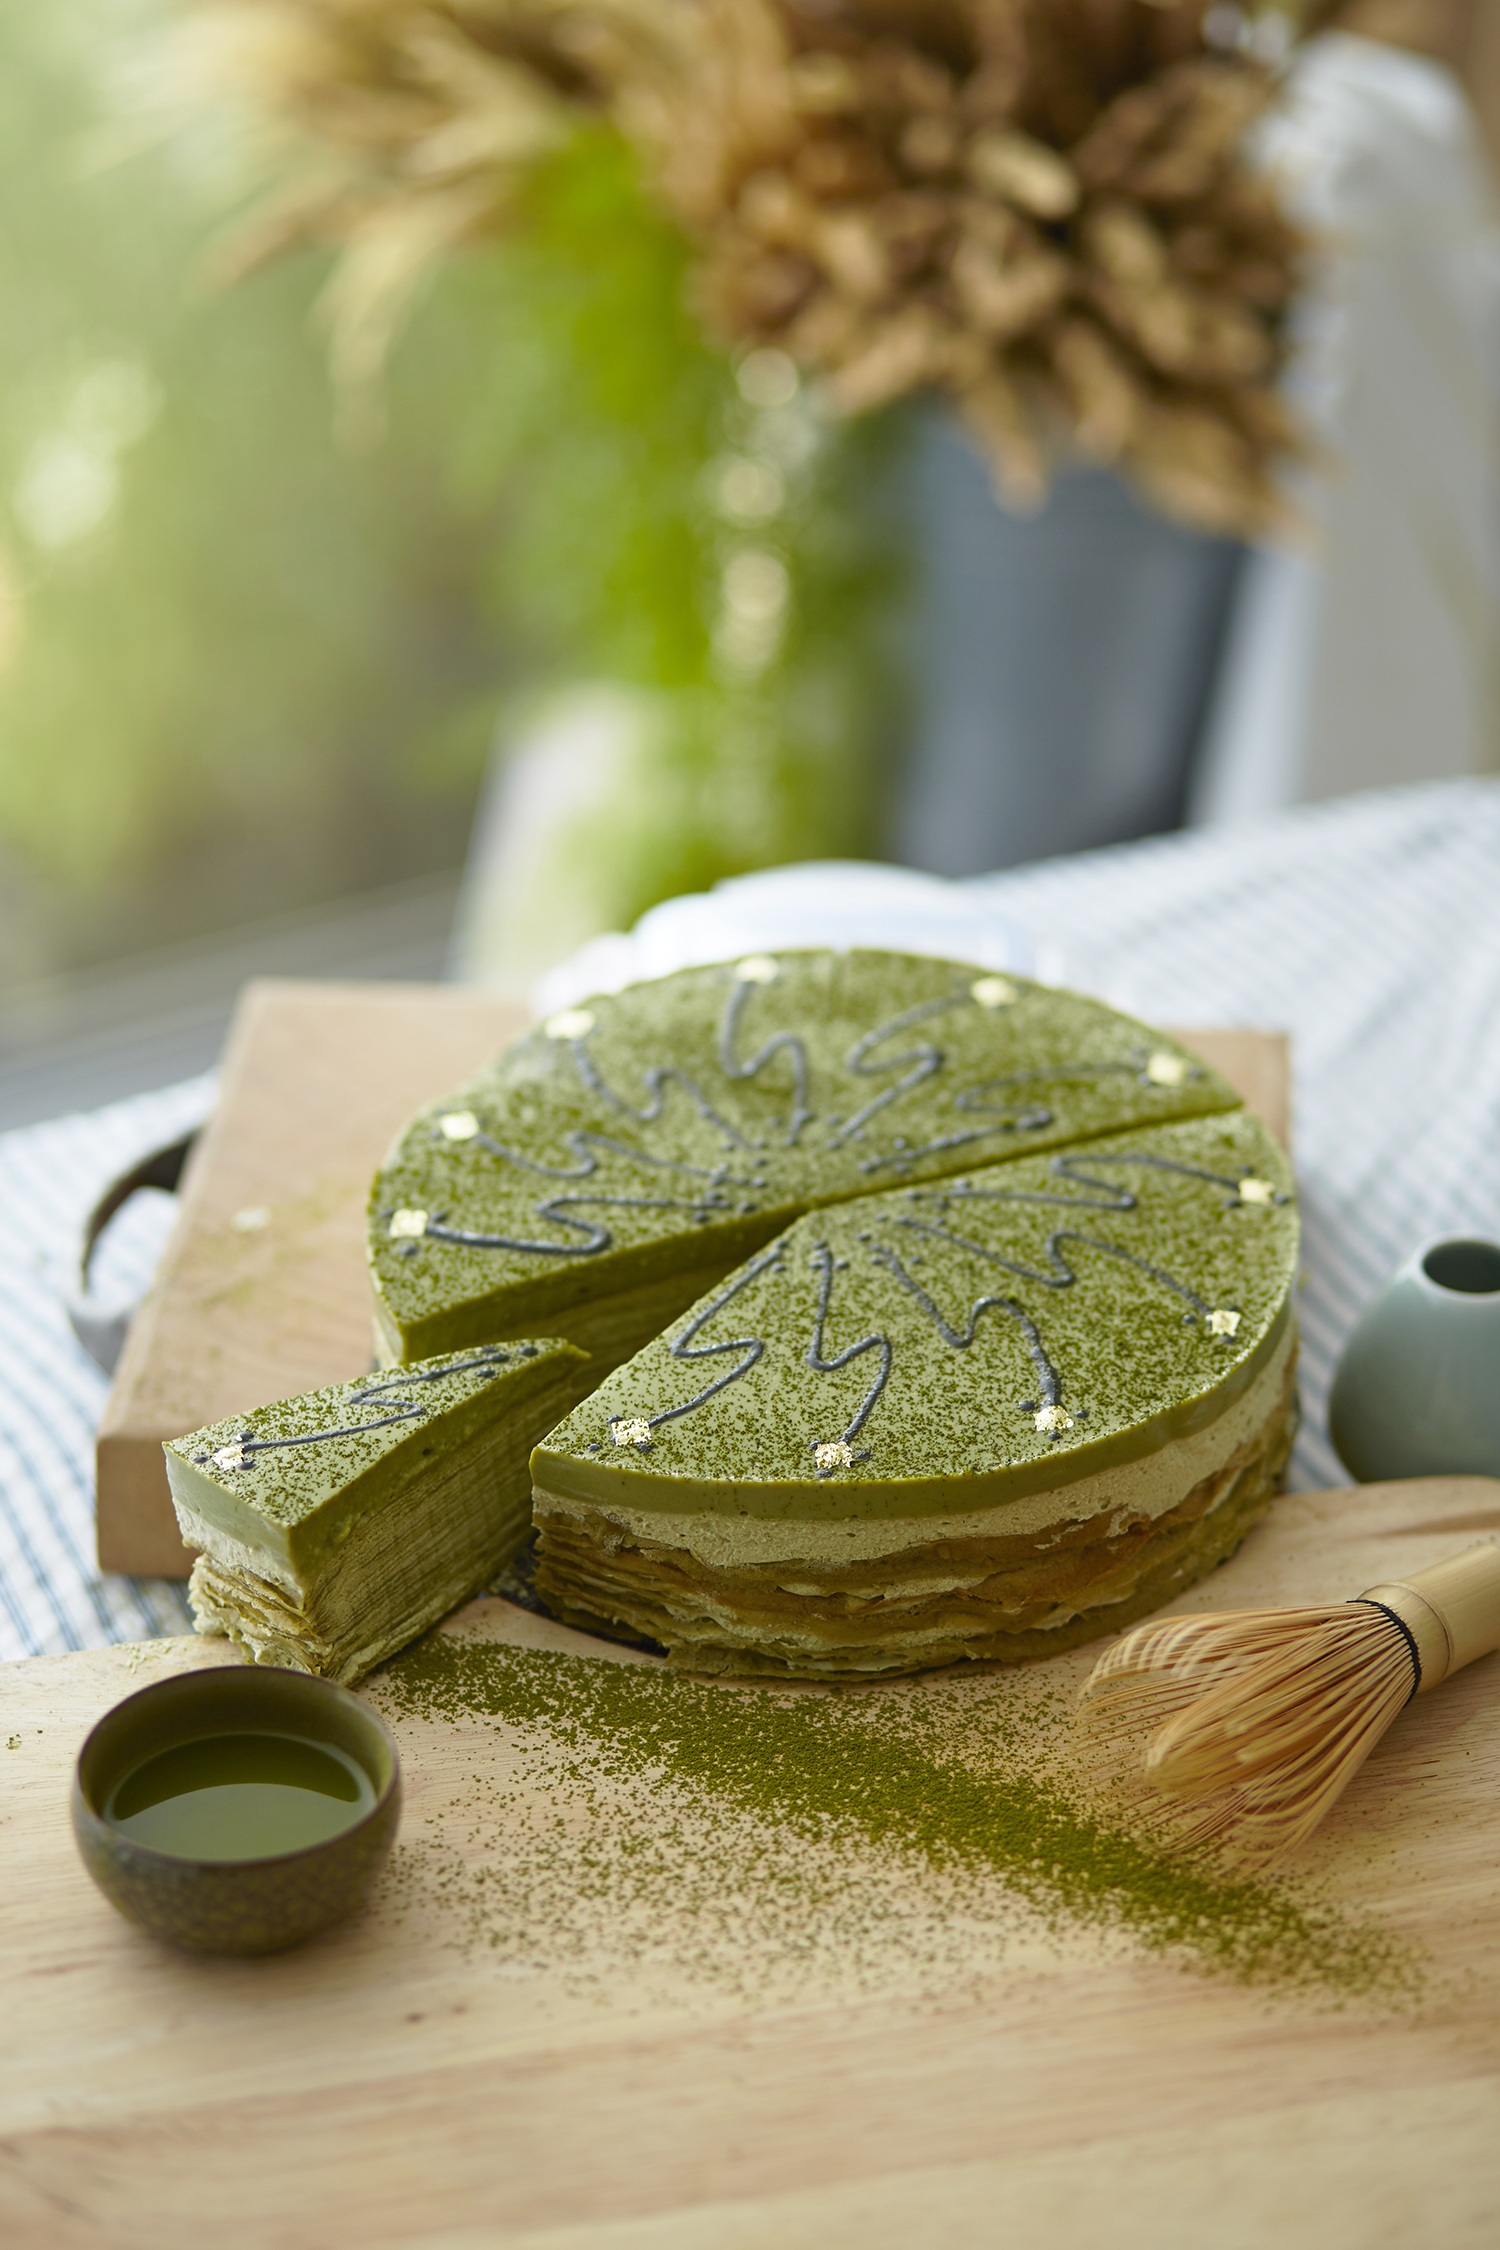
plant, tea, leaf, flower, gift, food, green, herb, produce, dessert, cake, sweets, greentea, flavor, flowering plant, matcha, ghostsweets, land plant